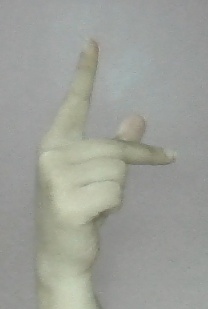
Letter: dha